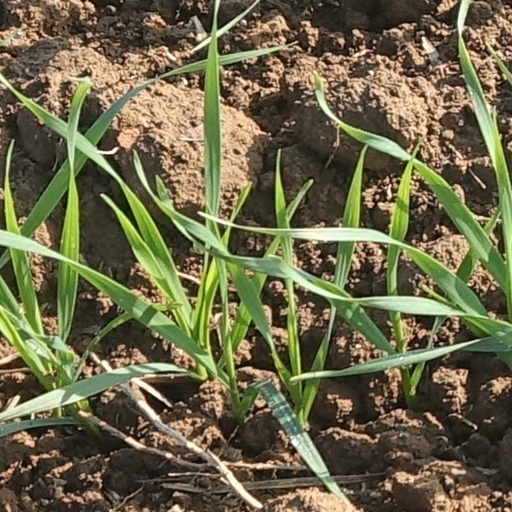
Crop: wheat